David Barton (politician)

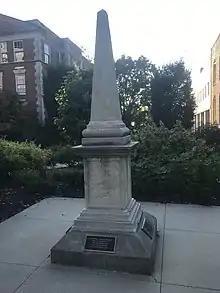
Memorial marker on Francis Quadrangle at the University of Missouri

He became a major political presence in early Missouri, serving as attorney general, president of the state's constitutional convention, speaker of the Missouri territorial House of Representatives, and as one of its first pair of U.S. senators. Barton County, Missouri is named for him.